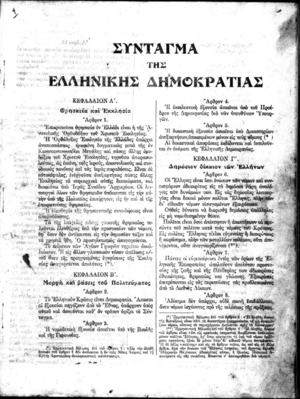
L'histoire constitutionnelle de la Grèce démarre dès la guerre d'indépendance par la première constitution de 1822. L'actuelle constitution de 1975, révisée trois fois depuis, en 1986, en 2001 et en 2011, est la dernière à avoir été adoptée démocratiquement. Elle remplace les deux constitutions de 1968 et 1973 imposées par la dictature des colonels.